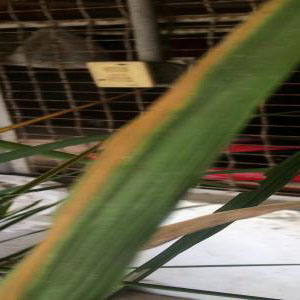
Disease: Bacterialblight